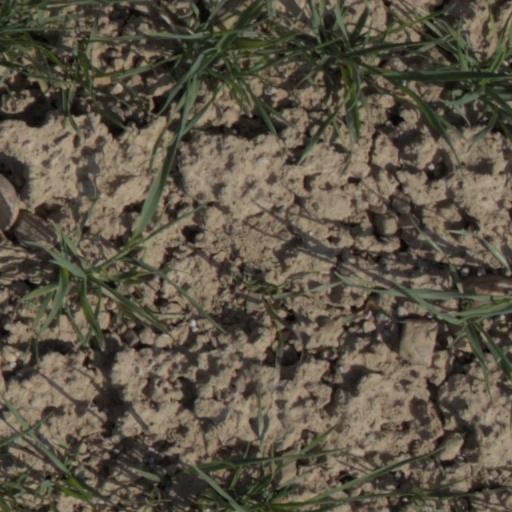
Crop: wheat